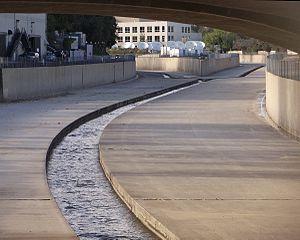
Le Los Angeles est un fleuve de Californie dont le cours mesure environ 82 kilomètres. Il parcourt le comté de Los Angeles. Une grande partie de son cours est bétonné. Le chenal charrie très peu d'eaux la plupart du temps, et ne se remplit que lors d'orages importants ; il a servi de décor à de nombreux films.